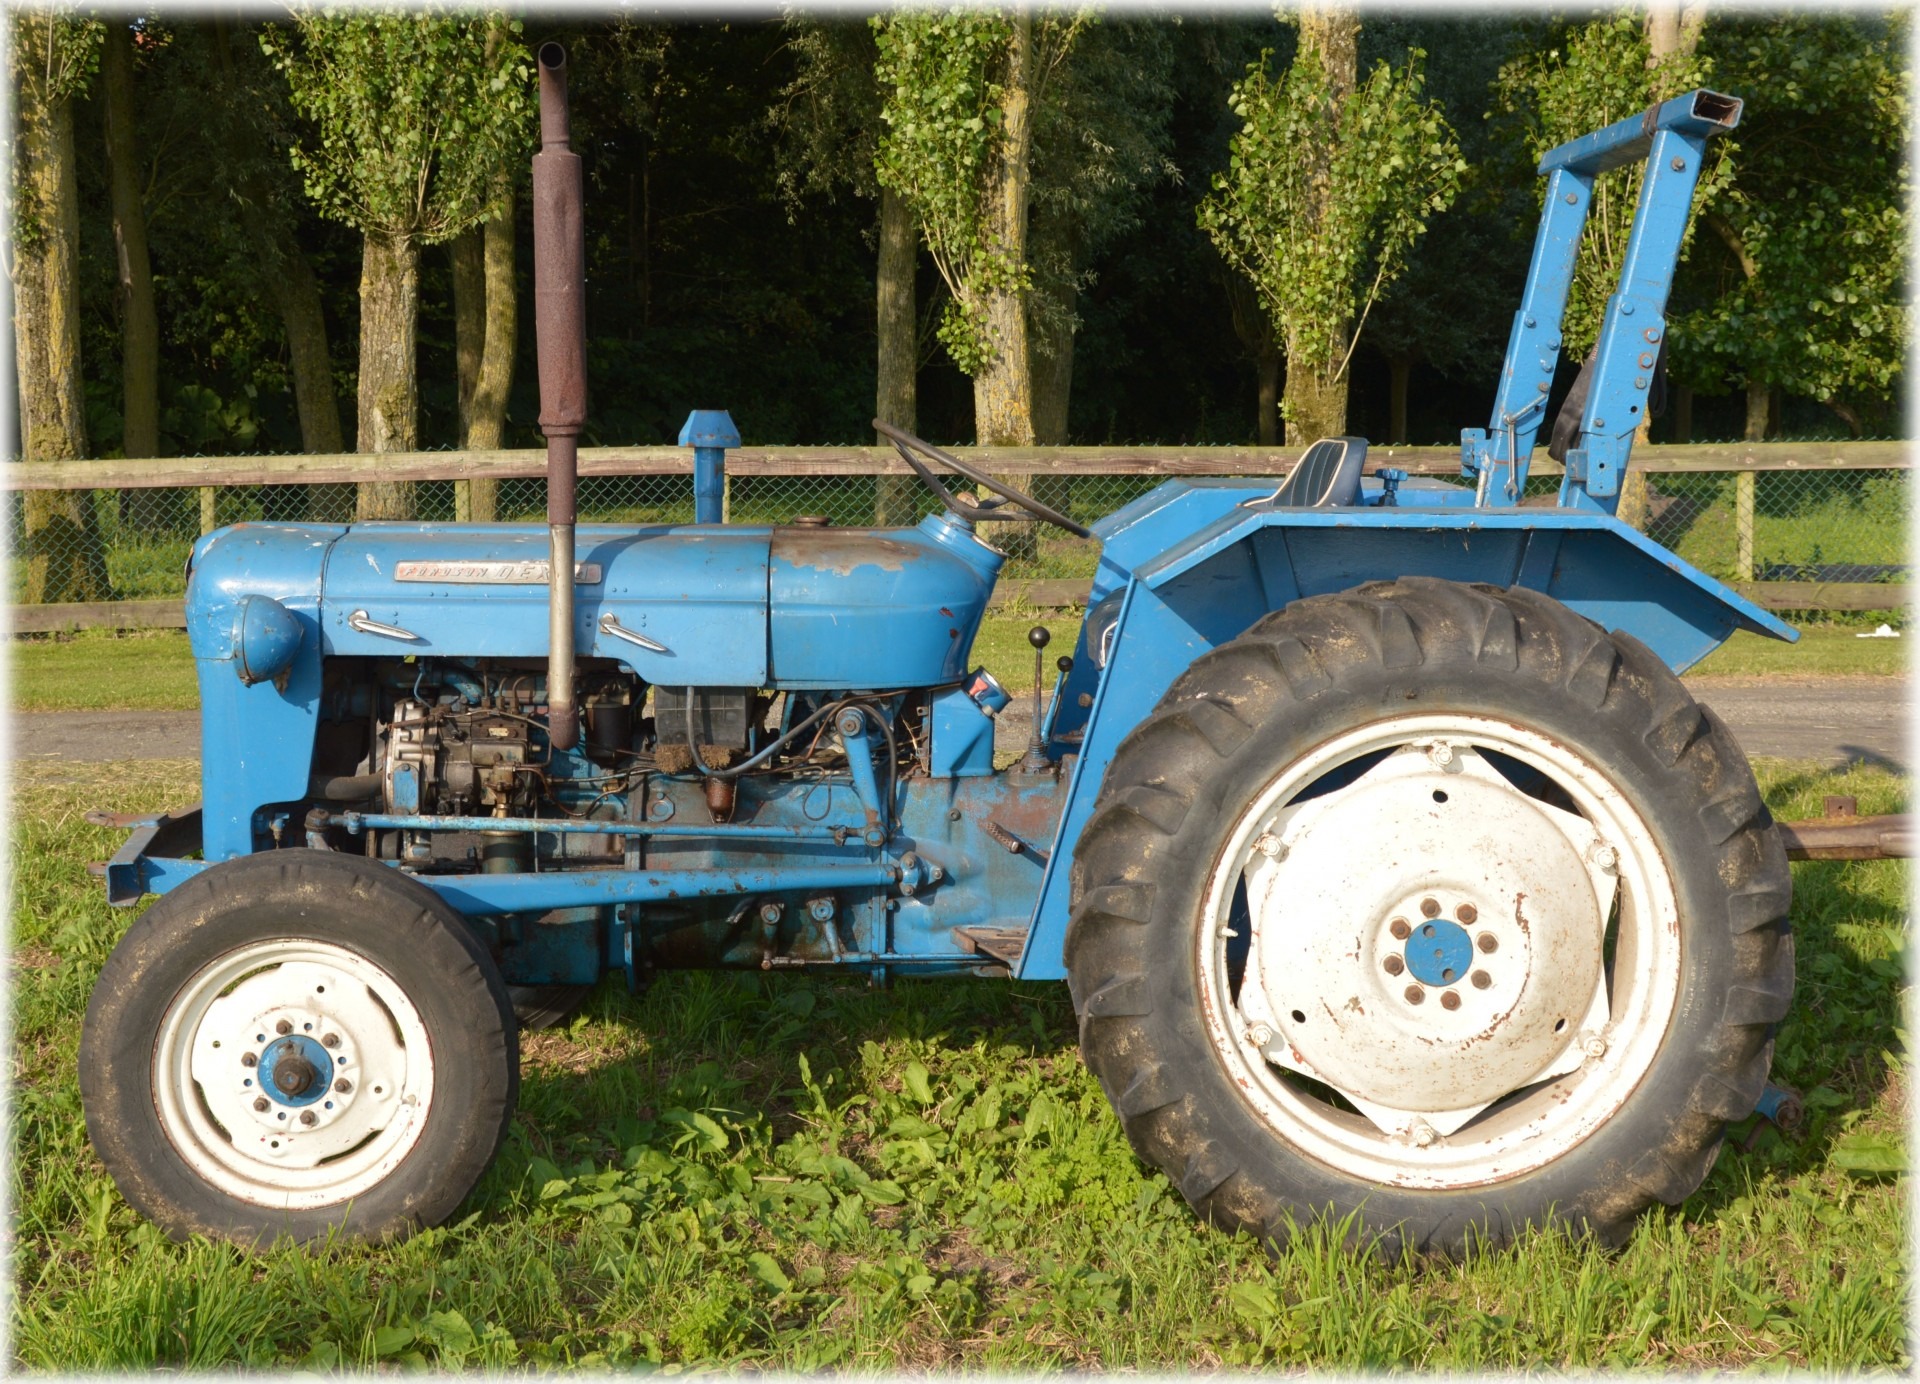
tractor, field, farm, antique, wheel, countryside, land, country, rural, farming, harvest, vehicle, machine, machinery, agriculture, farmer, wheels, harvesting, agricultural machinery, land vehicle, light commercial vehicle